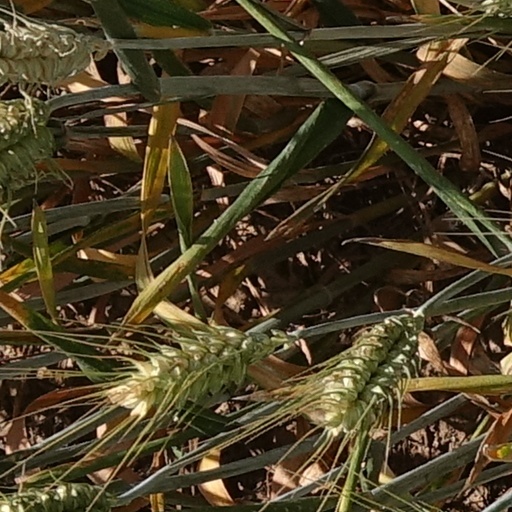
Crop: wheat